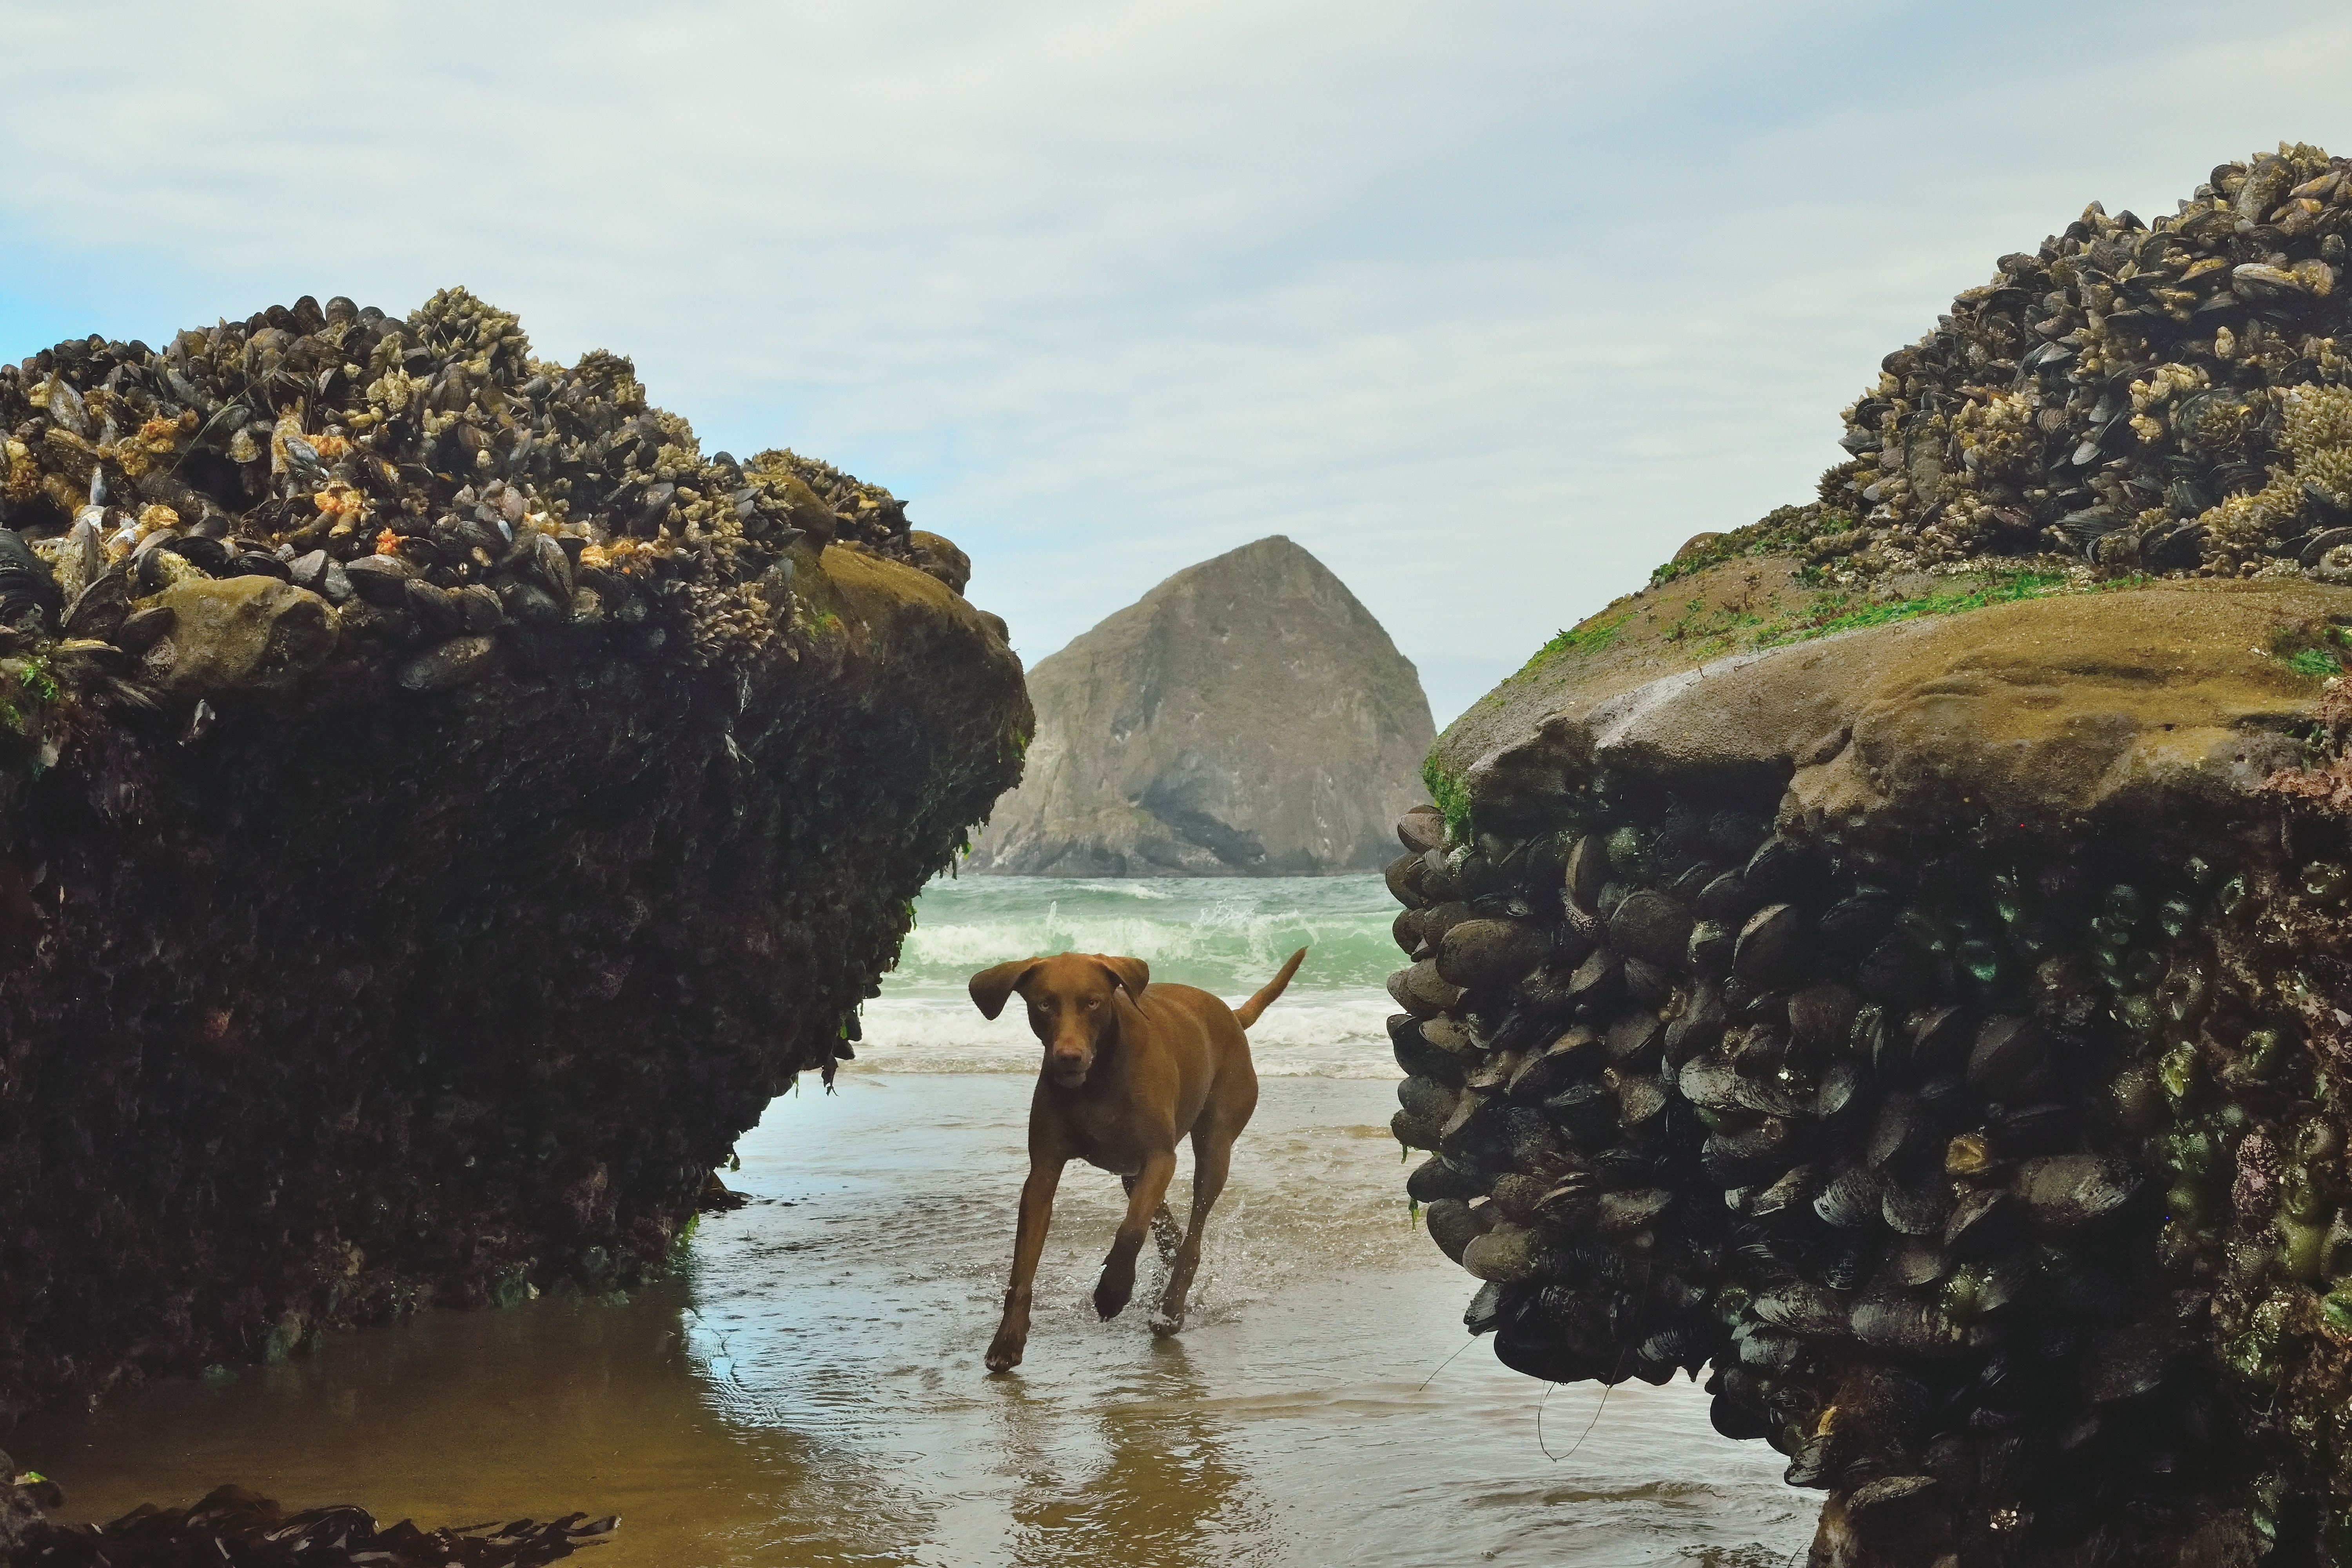
beach, sea, coast, water, rock, ocean, river, cliff, bay, terrain